Ankiti Bose

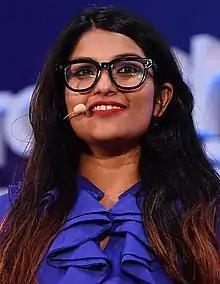

Ankiti Bose (born 1992) is an Indian former business executive who co-founded defunct e-commerce company, Zilingo. On 31 March 2022, she was suspended as CEO after an attempt to raise capital raised questions about Zilingo's accounting practices, according to Bloomberg. On 20 May 2022 Bose was fired from Zilingo.